Teodor Moraru

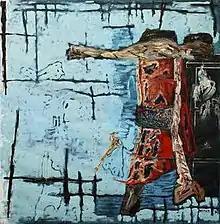
Teodor Moaru, "Ritual" (1997).

In 1991 he takes up teaching at the Academy of Arts "Luceafarul" from Bucharest, where he will continue to teach until 2005. In 2003 some of his former pupils formed the group "Colonia 21".